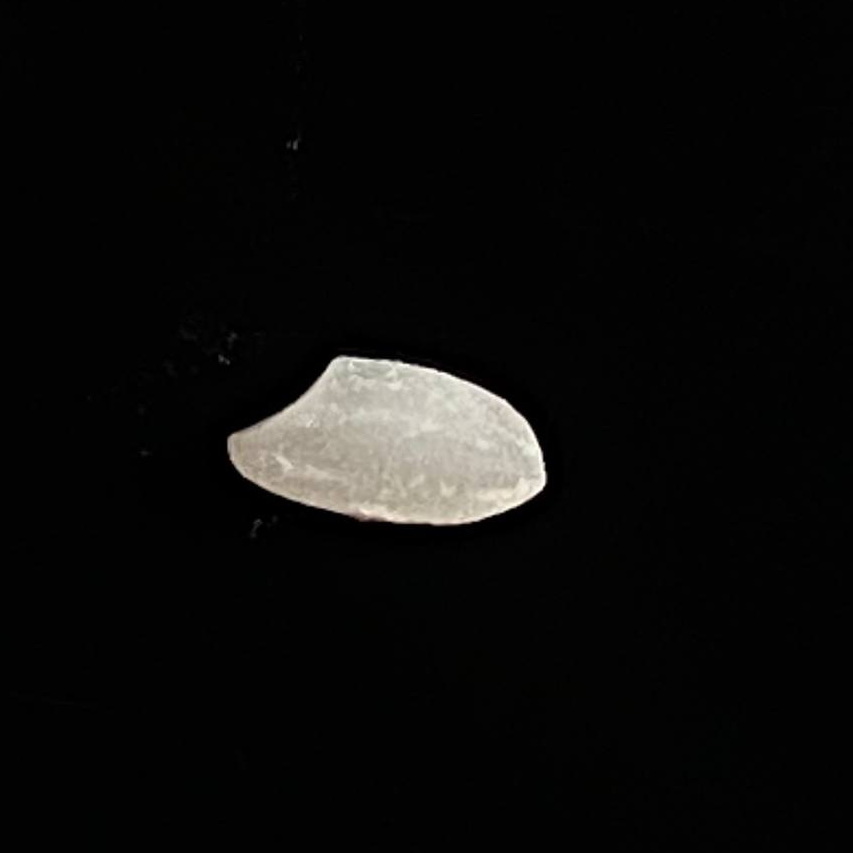
Rice variety: Chinigura_Polao